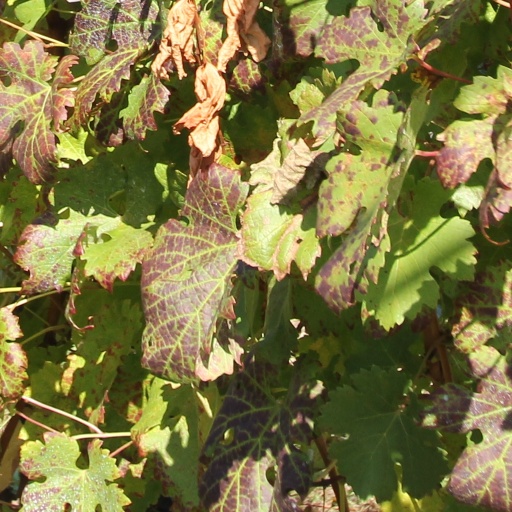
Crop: grape